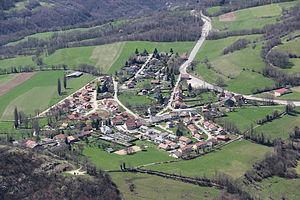
Léaz est une commune française, située dans le département de l'Ain en région Auvergne-Rhône-Alpes.